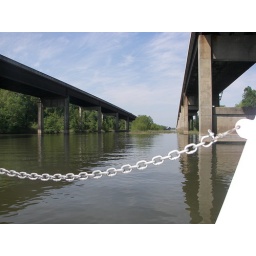
Our boat passed under the I-65 bridge in Baldwin County, AL.